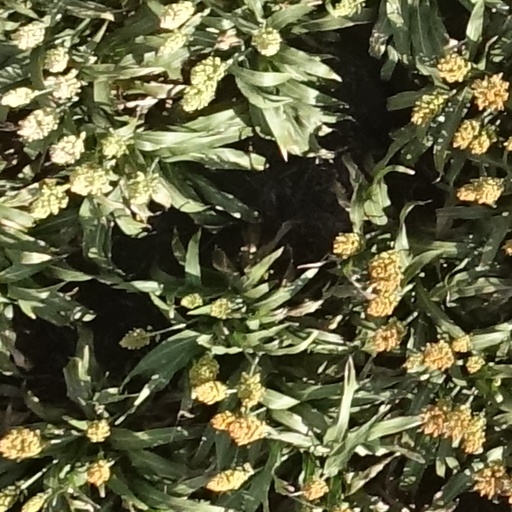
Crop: sorghum